Hank and Mike

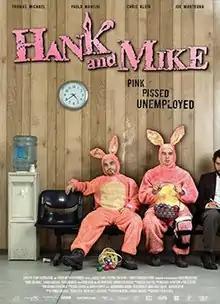
Poster

Hank and Mike is a 2008 comedy film directed by Matthiew Klinck, from a screenplay written by Paolo Mancini and Thomas Michael. The film tells the story of two blue-collar Easter Bunnies who get fired and try their hand at an assortment of odd jobs.